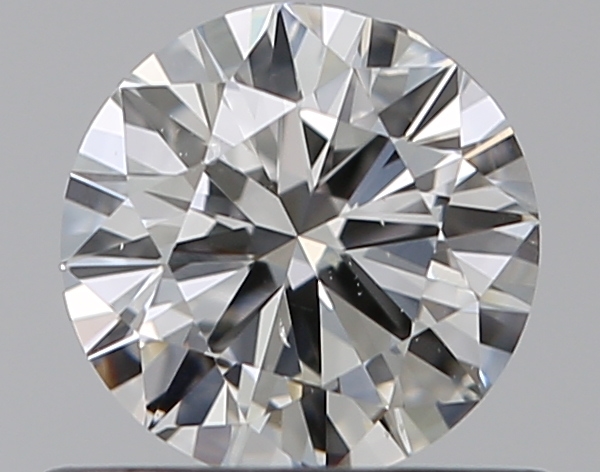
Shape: round
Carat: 0.5
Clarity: SI1
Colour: H
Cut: VG
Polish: EX
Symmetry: GD
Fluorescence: N
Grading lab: GIA
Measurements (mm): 5.06 x 5.1 x 3.08